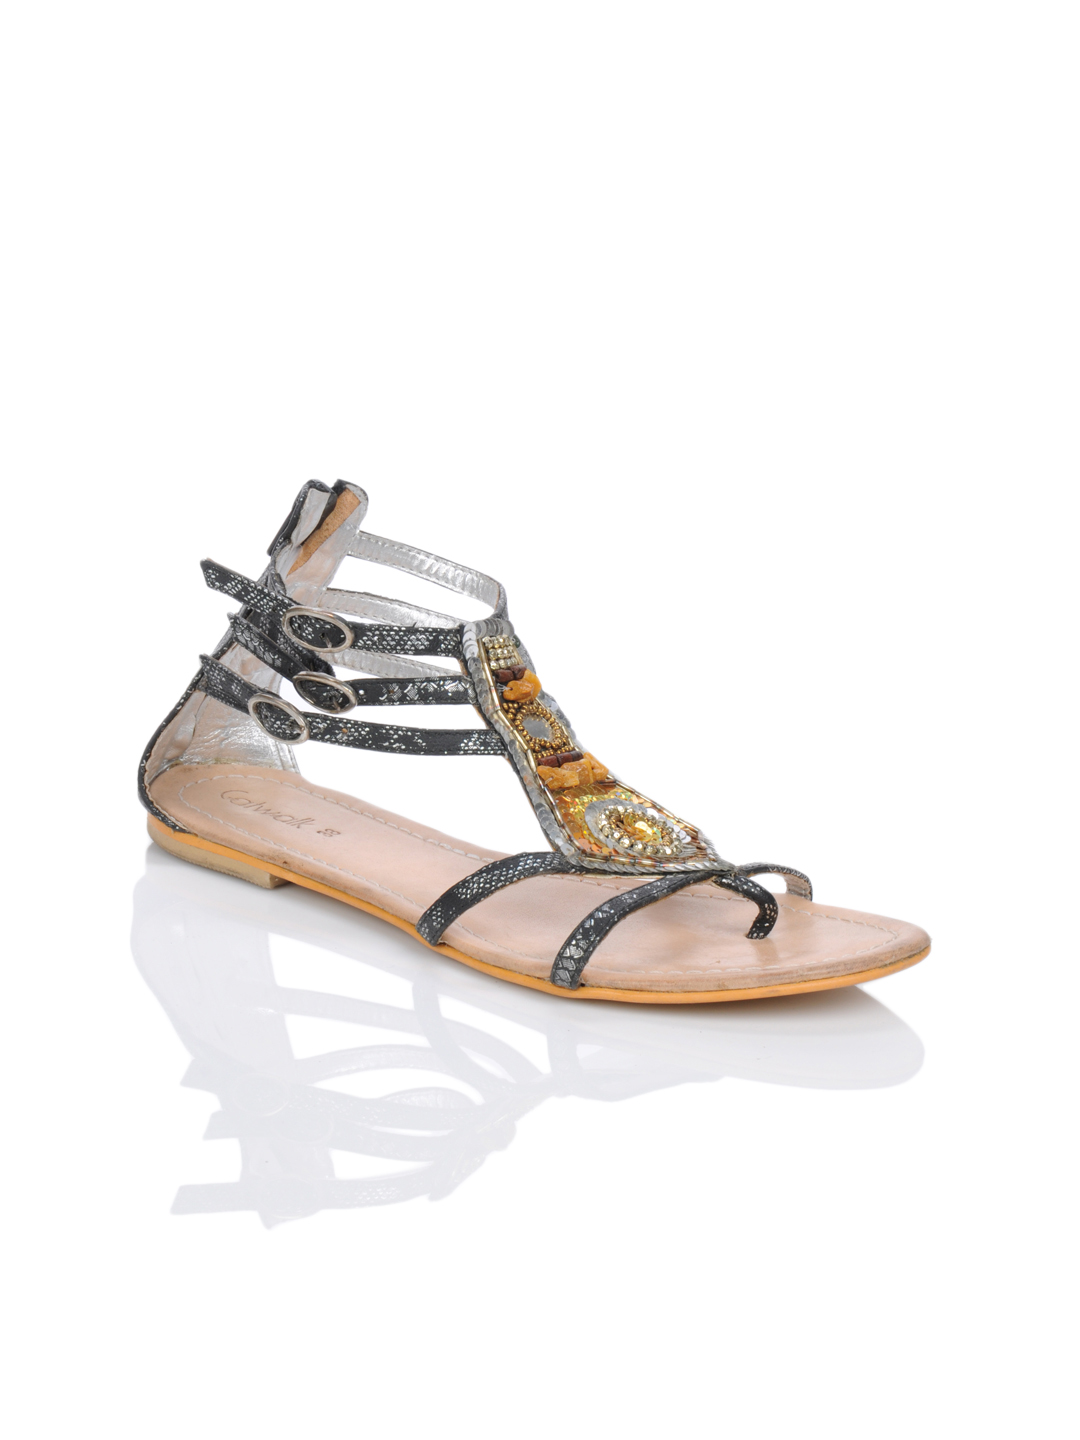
Catwalk Women Black Stilettos
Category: Footwear / Shoes / Heels
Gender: Women
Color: Black
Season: Winter 2015
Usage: Casual